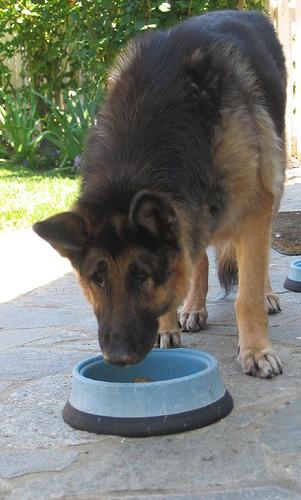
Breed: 211-n000018-German_shepherd